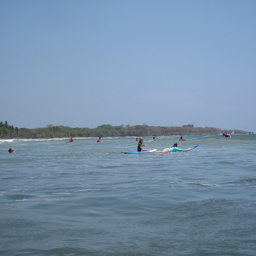
A group of people riding boards on to of water.
A group of people who are in the water.
a large body of water with people paddling on surf boards
There are lots of people in the water.
A group of people swimming in the water.